Ariëns Kappers Medal

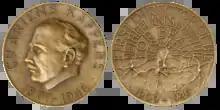
Ariëns Kappers Medal

The Ariëns Kappers Medal is a scientific honor named after the Dutch neurologist Cornelius Ubbo Ariëns Kappers, the first director of the Netherlands Central Institute for Brain Research (Nederlands Instituut voor Hersenonderzoek), now the Netherlands Institute for Neuroscience, from 1909 to 1946. The medal is awarded by the Royal Netherlands Academy of Arts and Sciences on recommendation of the Netherlands Institute for Neuroscience to people who have made an outstanding contribution to neuroscience.